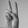
ASL letter: V